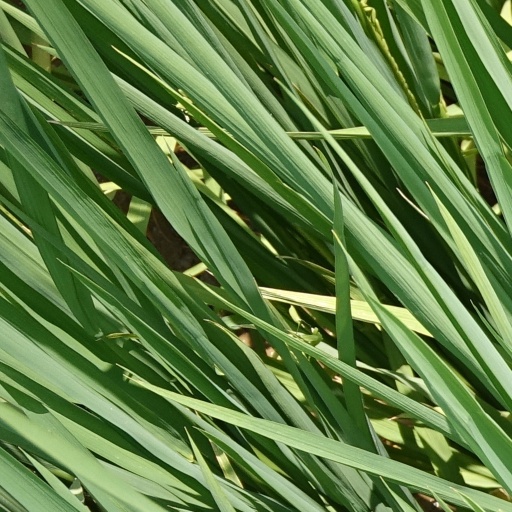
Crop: rice